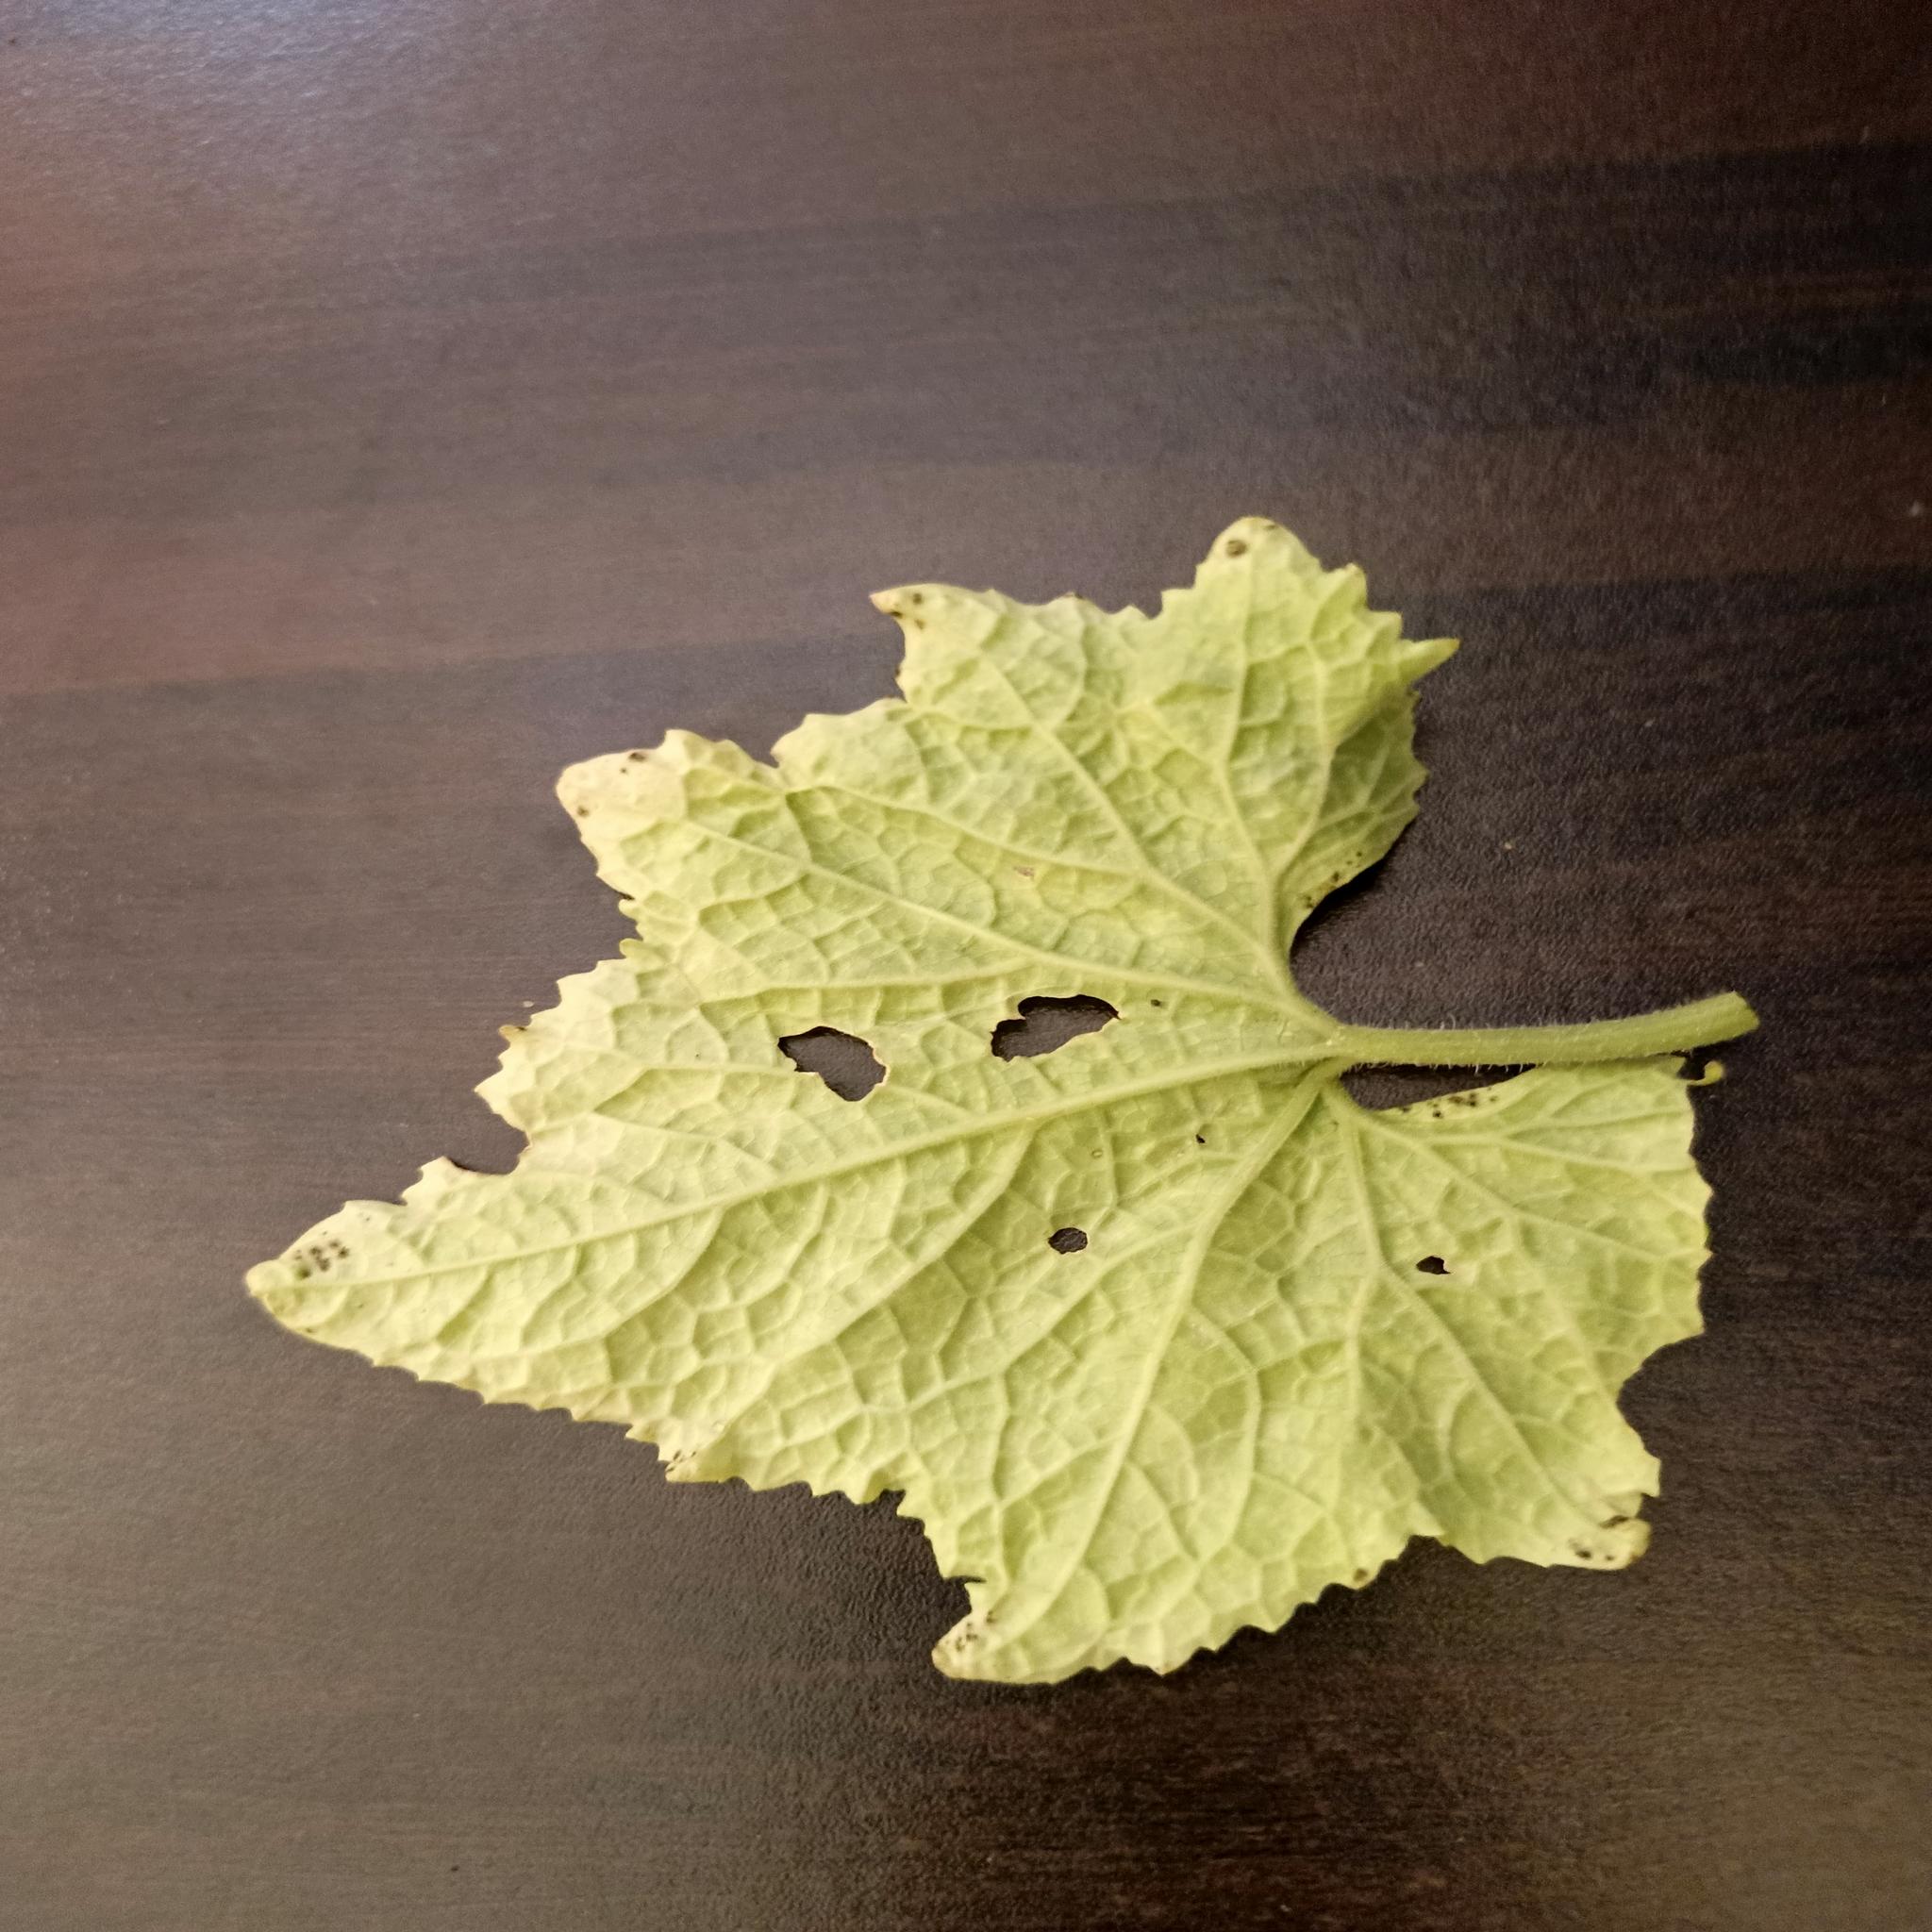
Label: Downy mildew